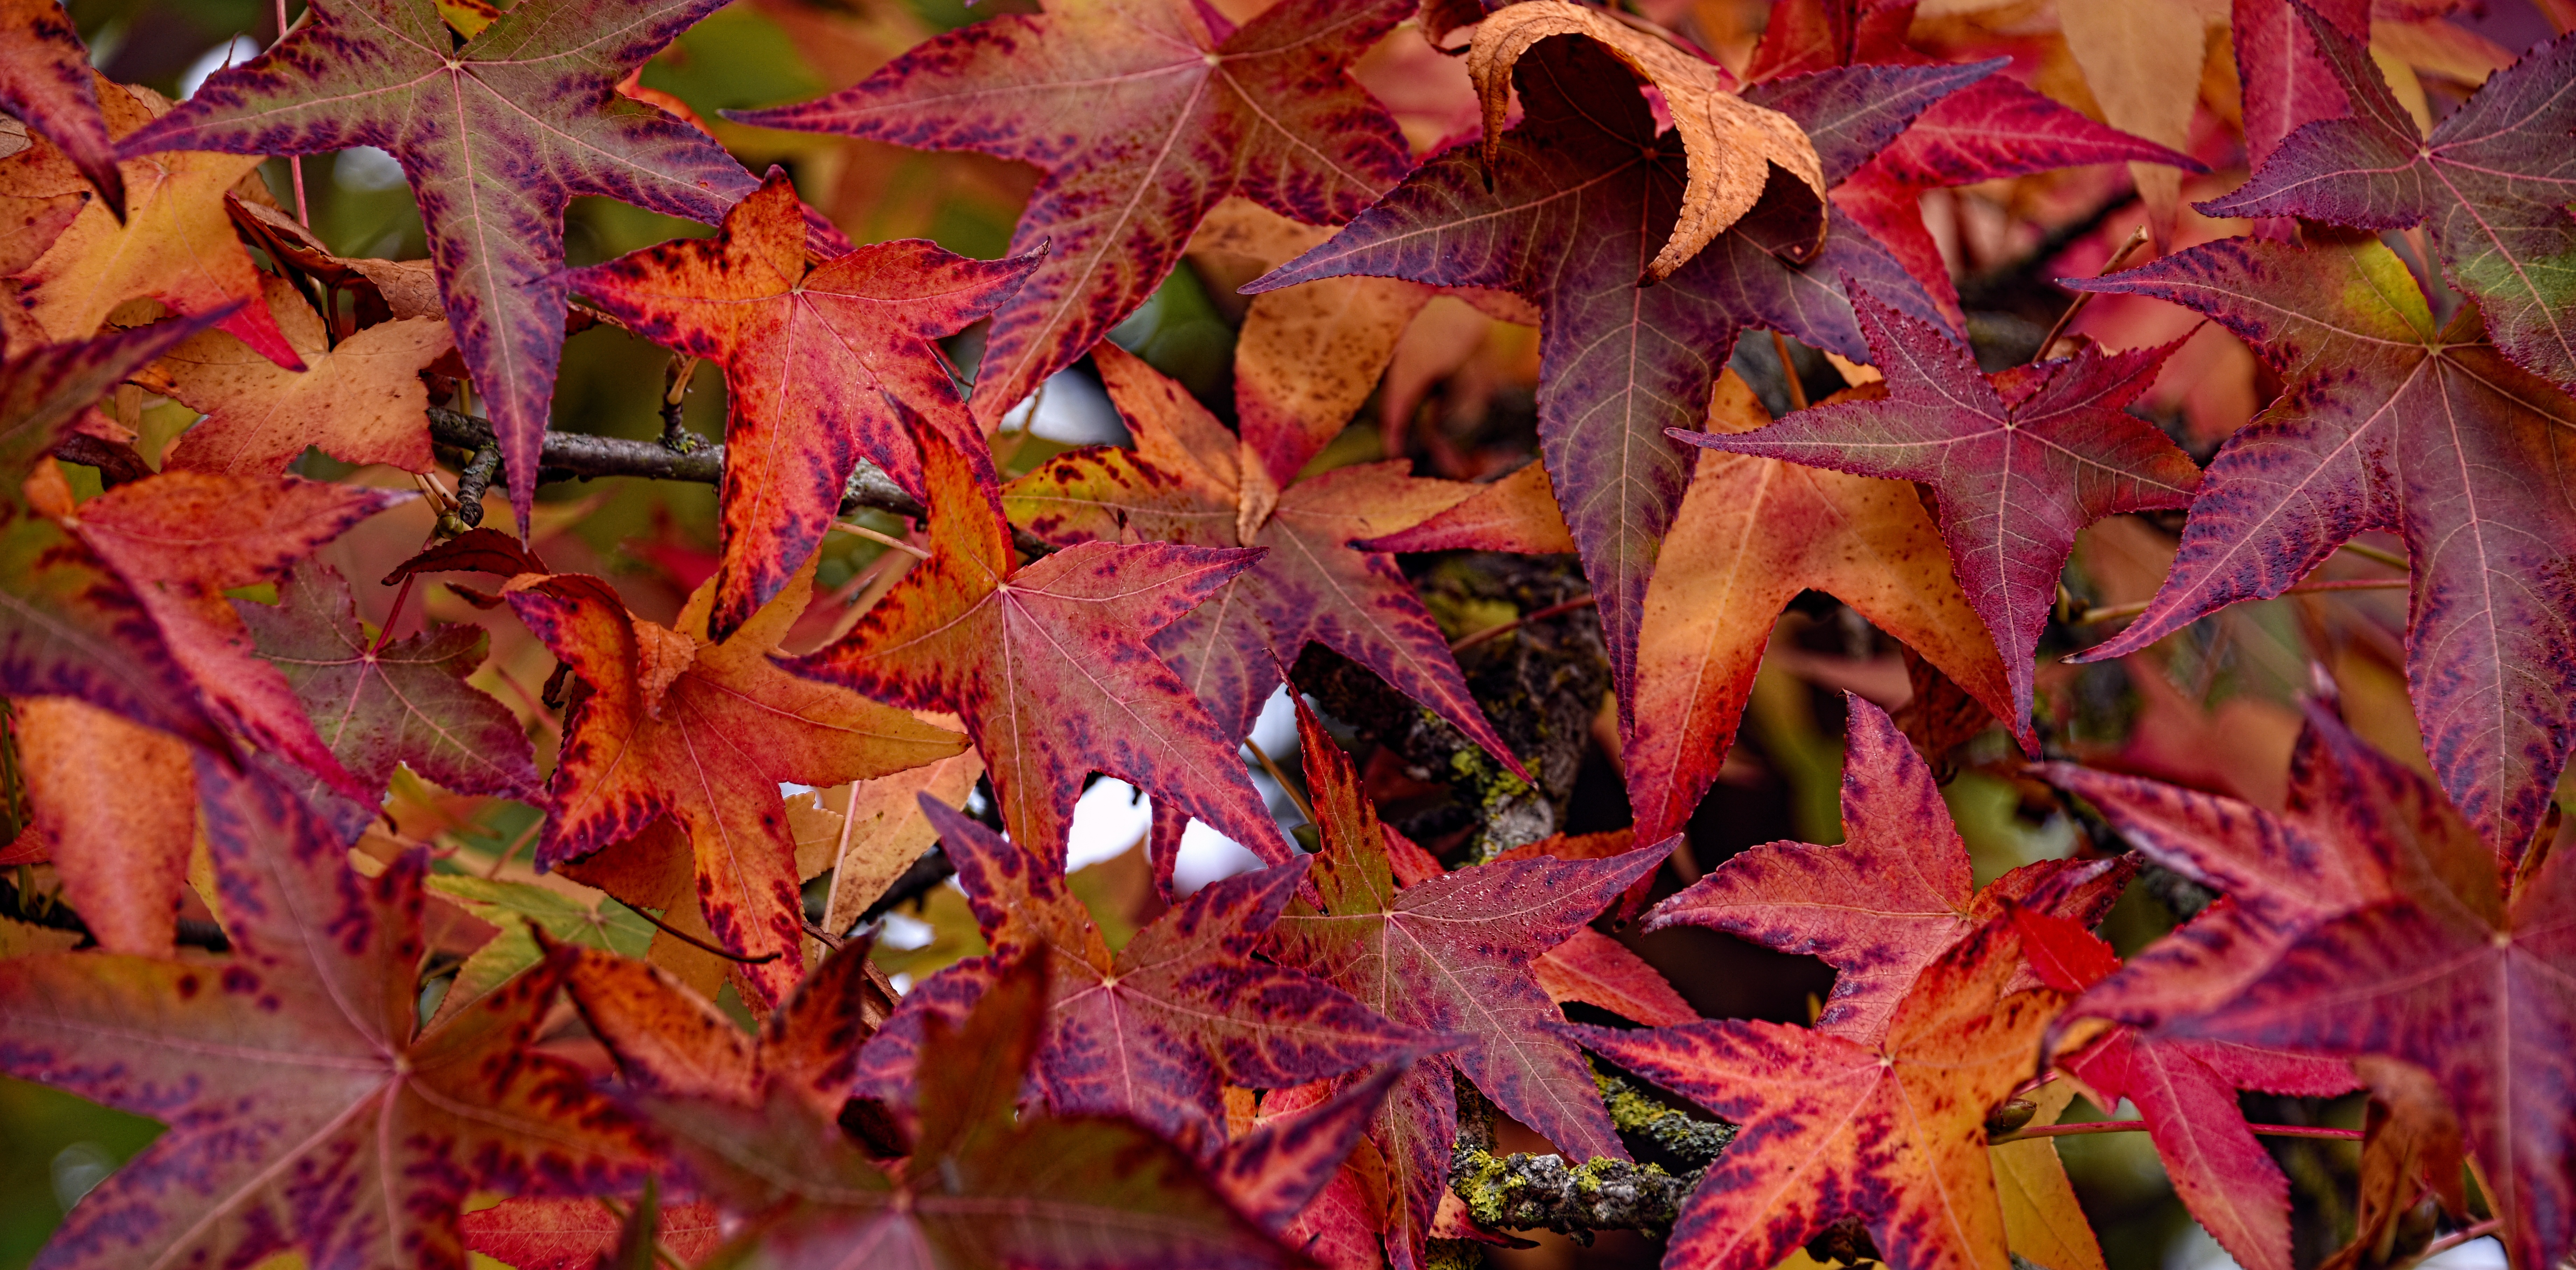
tree, nature, branch, plant, leaf, fall, flower, autumn, season, maple tree, maple leaf, leaves, autumn leaves, sweetgum, flowering plant, woody plant, land plant